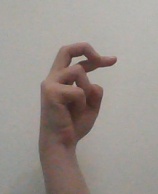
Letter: zay